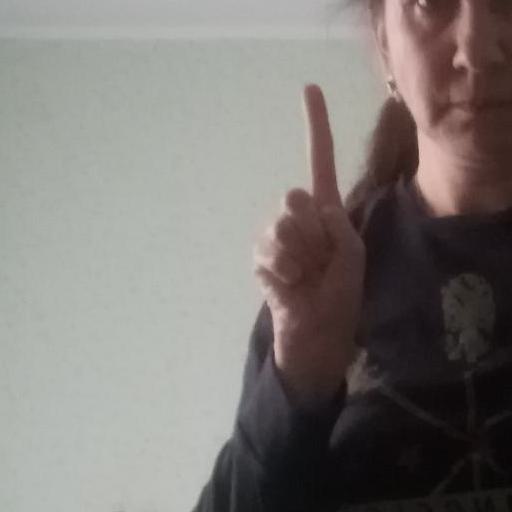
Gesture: one